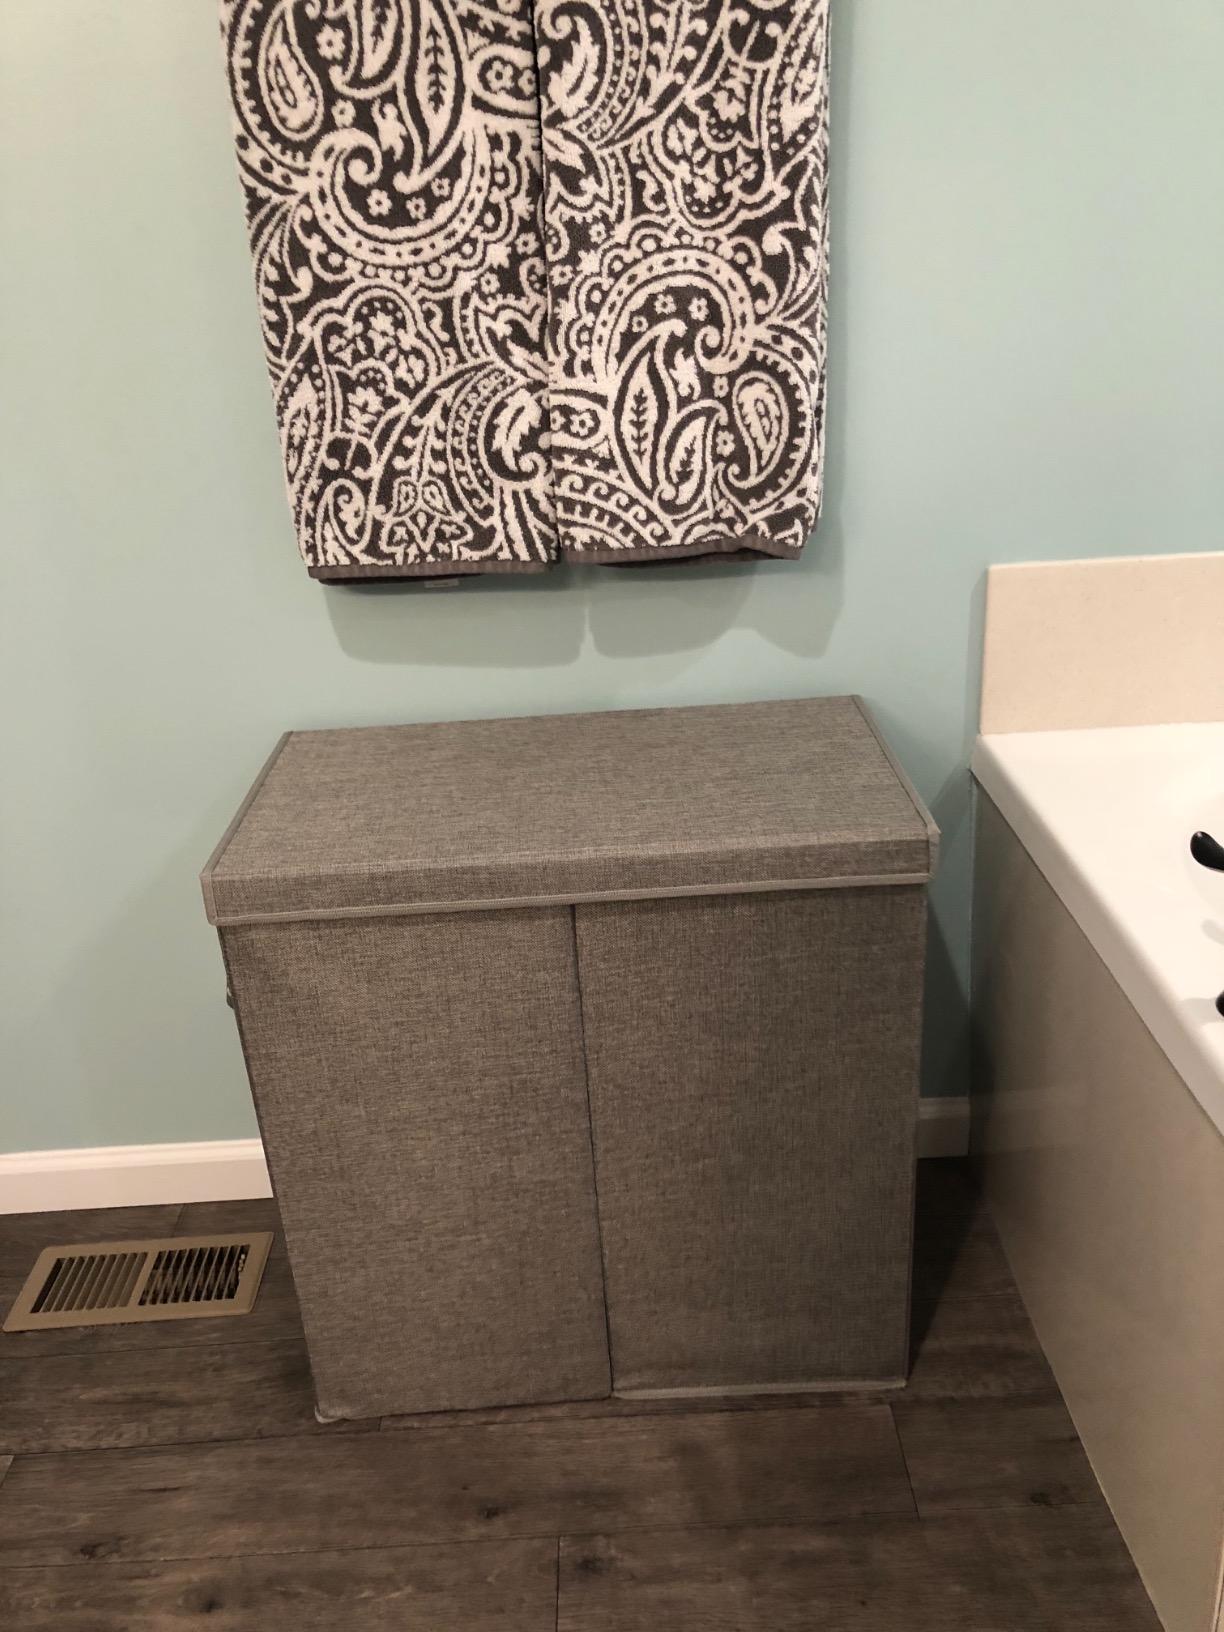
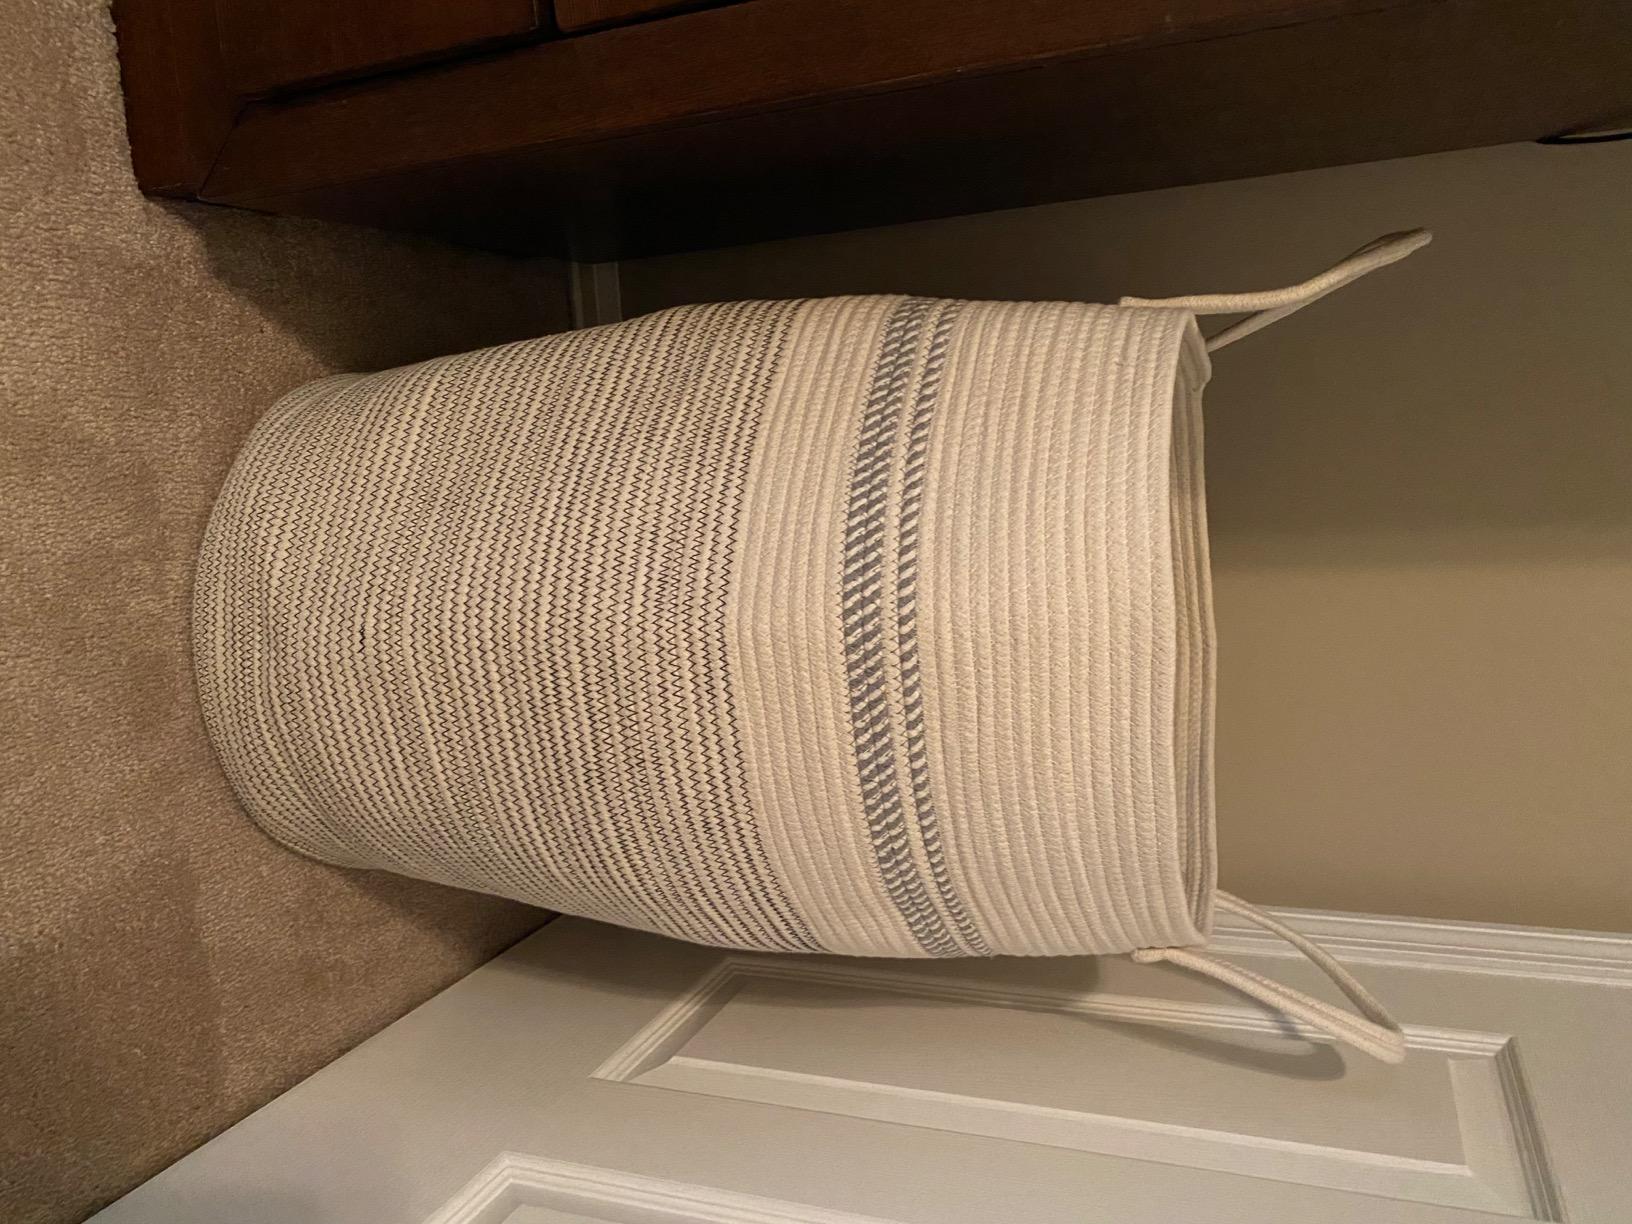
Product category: items_hamper
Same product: no